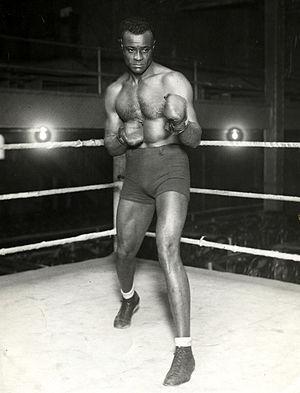
Harry Wills est un boxeur américain né le 15 mai 1889 à La Nouvelle-Orléans, Louisiane, et mort le 21 décembre 1958.